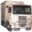
Label: truck